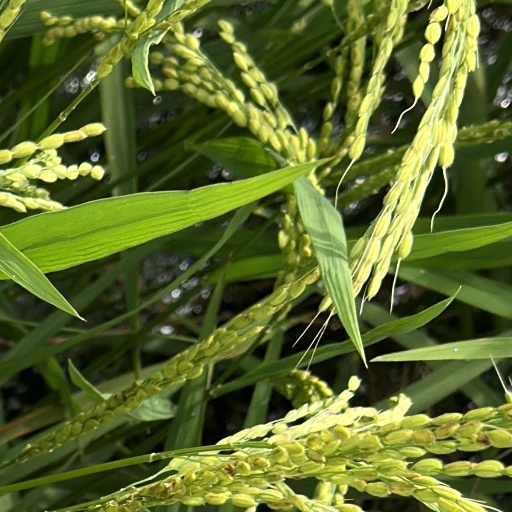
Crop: rice